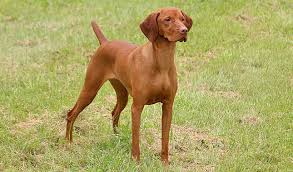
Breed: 210-n000048-vizsla